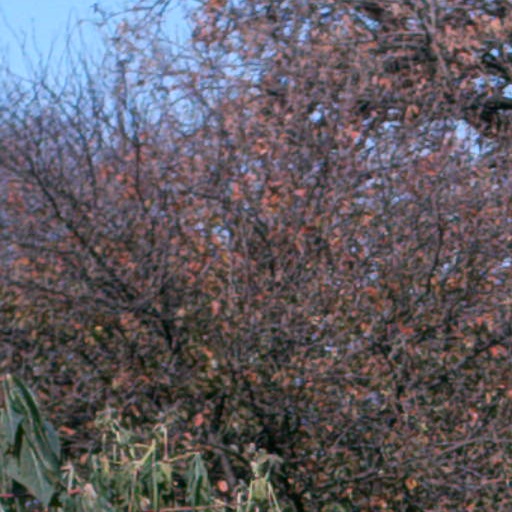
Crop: cassava